Orange Line (CTA)

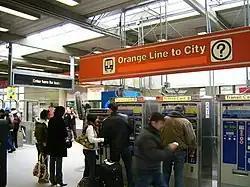
The Orange Line's terminal at Midway International Airport

The Orange Line opened for service on October 31, 1993, and was the first all-new service in Chicago since the Dan Ryan Line opened in September 1969 and the first extension to the CTA system since the extension of the Blue Line to O'Hare International Airport in September 1984. But its planning dates back to the late 1930s when the City of Chicago proposed a high speed subway extension along Wells-Archer-Cicero between the Loop and 63rd Street and Cicero Avenue near Midway (then called Chicago's Municipal Airport). It would be another four decades before Chicago transit planners became serious about providing rapid transit service to this area of the city.